South Shore Railroad

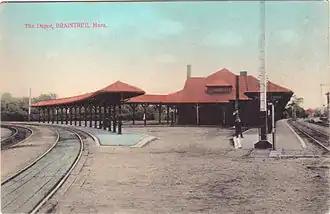
Braintree station on an early postcard. This station, not the same as the modern station, was located where the South Shore Railroad (left) met the Old Colony mainline (right).

The South Shore Railroad was a railroad in Massachusetts. It was incorporated in 1846 to provide rail service between Quincy and Duxbury, Massachusetts through the towns of Hingham, Cohasset, Scituate and Marshfield.